The Pirates of Penzance

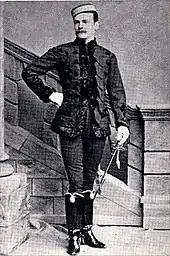

The girls burst exuberantly upon the secluded spot ("Climbing over rocky mountain"). Frederic reveals himself ("Stop, ladies, pray!"), startling them. He appeals to them to help him reform ("Oh! is there not one maiden breast?"). The girls are fascinated by him, but all reject him, except one: Mabel responds to his plea, chiding her sisters for their lack of charity ("Oh sisters deaf to pity's name for shame!"). She offers Frederic her pity ("Poor wand'ring one"), and the two quickly fall in love. The other girls discuss whether to eavesdrop or to leave the new couple alone ("What ought we to do?"), deciding to "talk about the weather," although they steal glances at the affectionate couple ("How beautifully blue the sky").